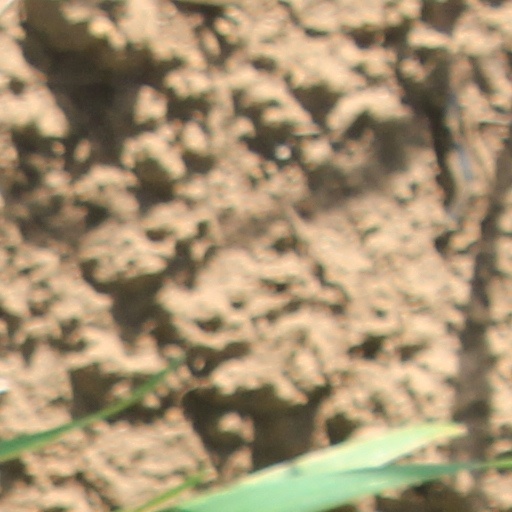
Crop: wheat